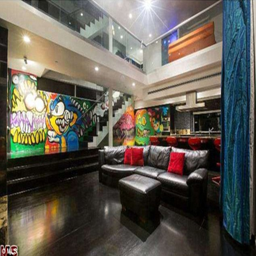
inside artwork : brightly coloured graffiti adorned the living room area of home